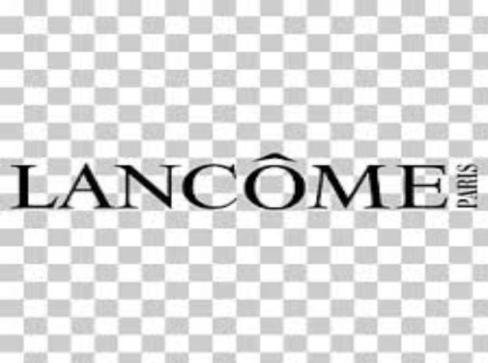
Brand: lancome
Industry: Necessities